Kristian Lundberg

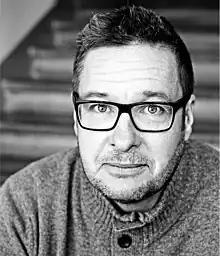
Lundberg in 2013

Nils-Kristian Lundberg (6 February 1966 – 27 April 2022) was a Swedish author. He was best known for his book "Yarden" published in 2012. His first book, "Genom September", was published in 1991.